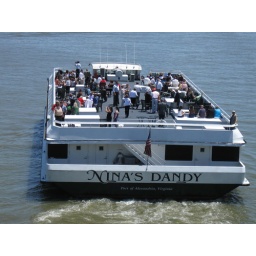
going under the arlington memorial bridge on the pontomac river